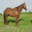
Label: horse